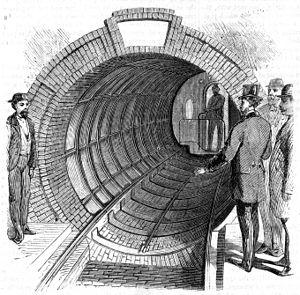
Le métro de New York est un réseau de transport métropolitain desservant la ville de New York aux États-Unis. La totalité des infrastructures et de la flotte appartient à la ville de New York, mais l'exploitation du réseau est confiée à la New York City Transit Authority, une branche de la Metropolitan Transportation Authority.
Le Beach Pneumatic Transit est un métro embryonnaire de la ville de New York. Premier réseau de transport en commun souterrain de la ville, il servit de base au futur métro, dont la première ligne souterraine fut inaugurée en 1904. Il fut inventé par Alfred Ely Beach qui en entama la construction en 1869 à travers son entreprise, la Beach Pneumatic Transit Company. Beach avait fait la démonstration de son projet deux ans avant, en 1867, à l'occasion d'une exposition de l'American Institute of the City of New York. Pour le mener à bien, il investit 350 000 dollars issus de fortune personnelle.